Option (finance)

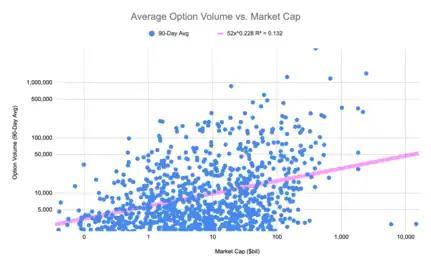
Average Option Volume (90 days) vs Market Capitalization

Over-the-counter options (OTC options, also called "dealer options") are traded between two private parties and are not listed on an exchange. The terms of an OTC option are unrestricted and may be individually tailored to meet any business need. In general, the option writer is a well-capitalized institution (to prevent credit risk). Option types commonly traded over the counter include: